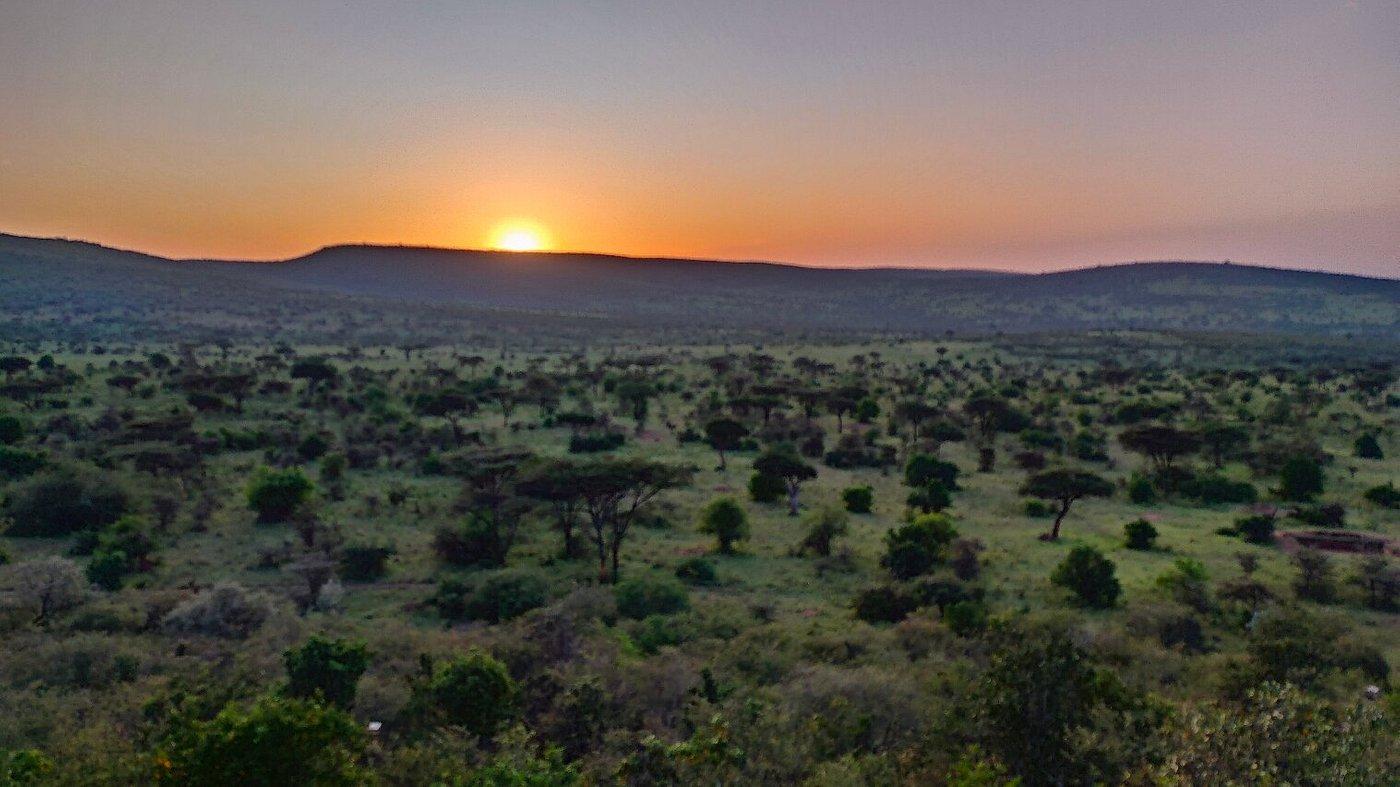
Muonekano wa jioni kwenye msitu mdogo ambao ni tambarare na miti michache,majani ni mengi, wakati ambao jua linazama kuyafanya mazingira yawe na mandhari nzuri na iyomvutia kila anayeitazama.